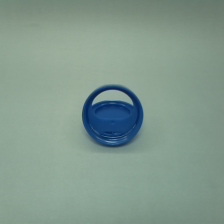
Color: blue
Cap type: flip-top cap